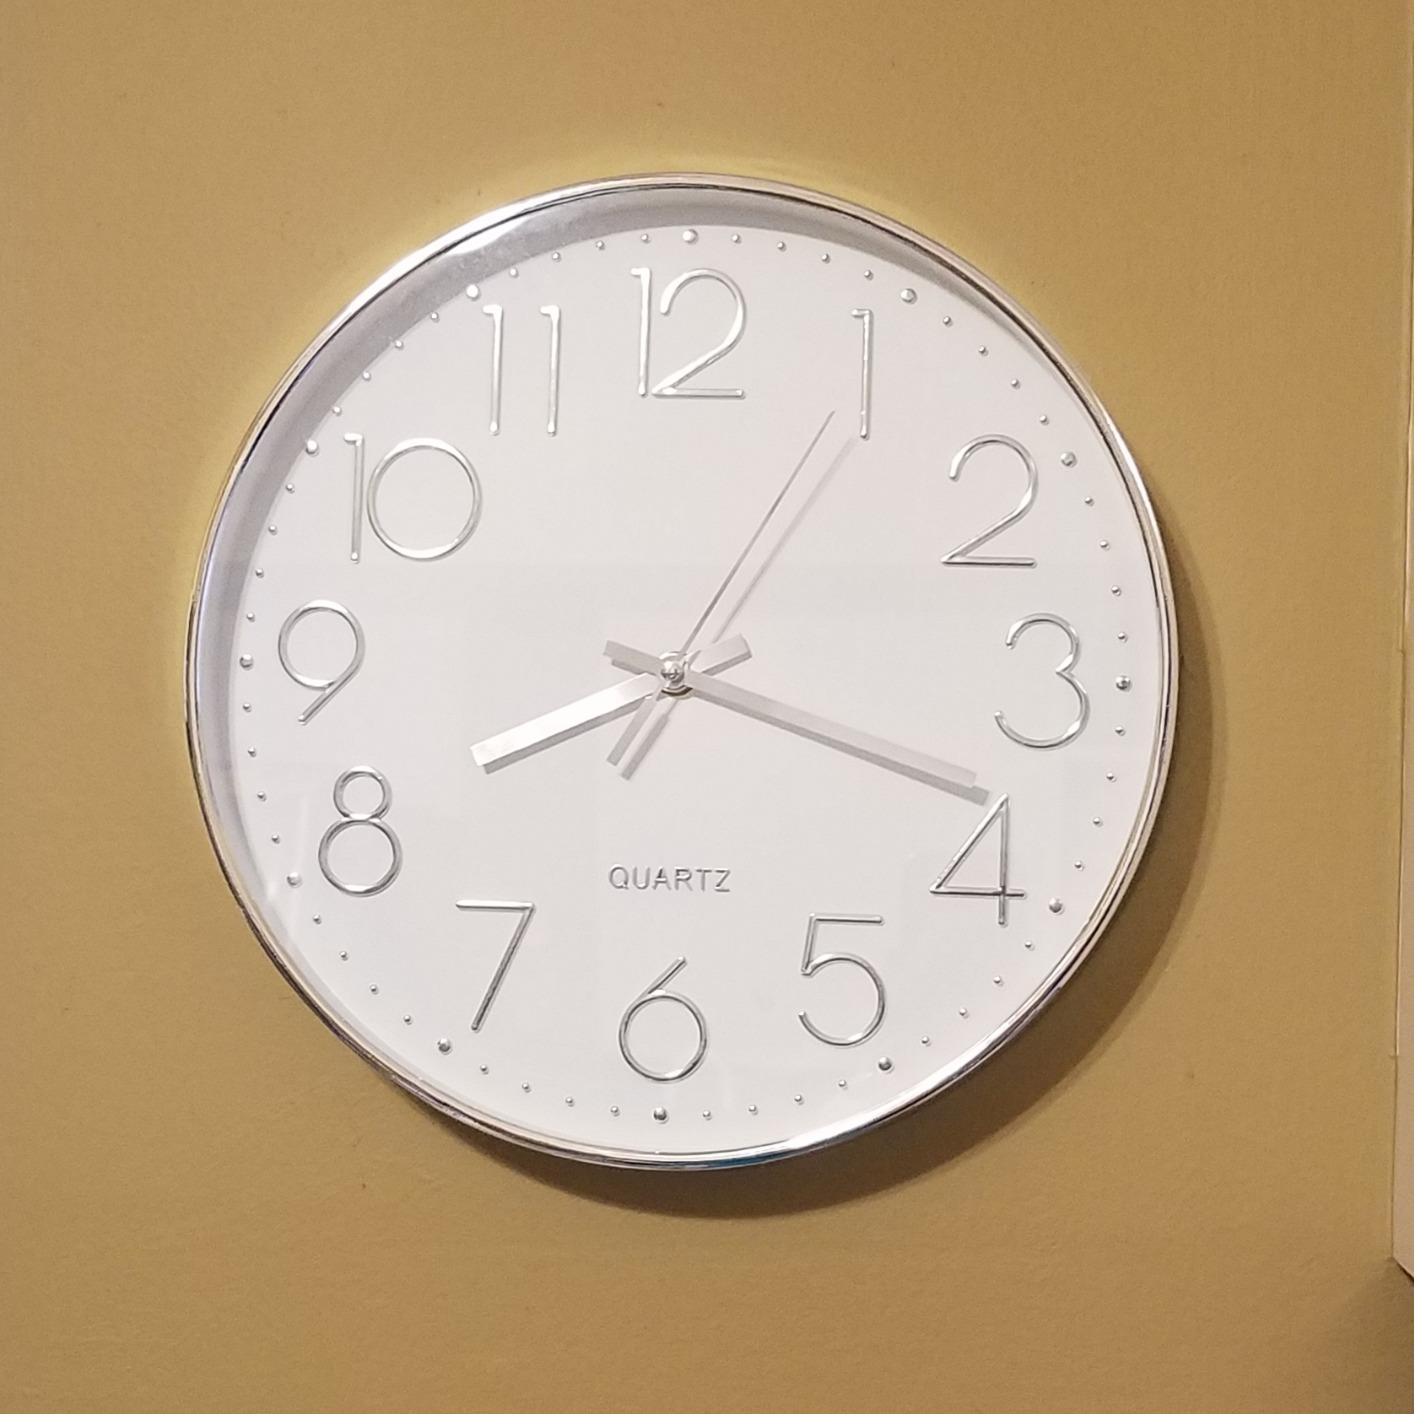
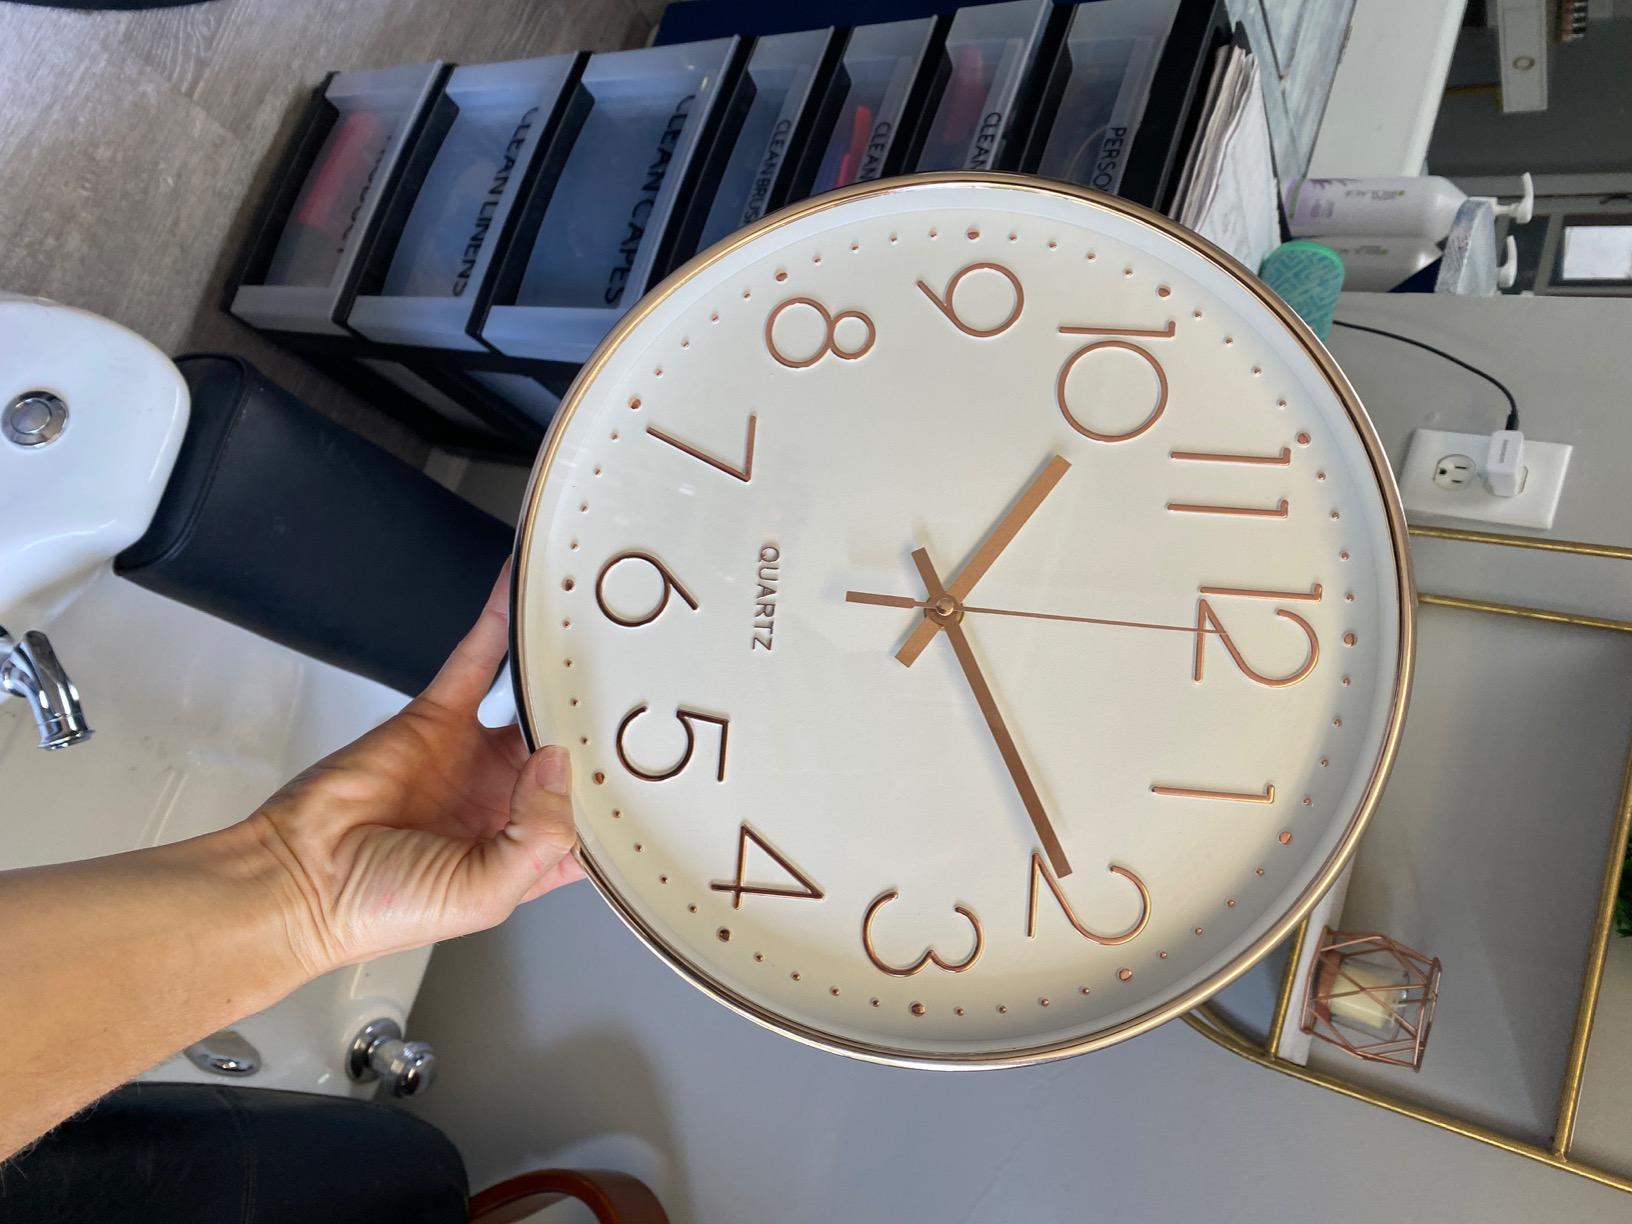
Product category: clock
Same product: no